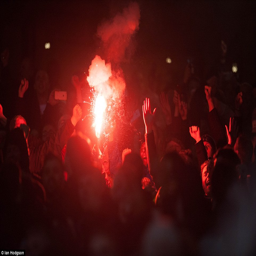
sports association could take action after the flare was lit following strike that sealed the aggregate victory